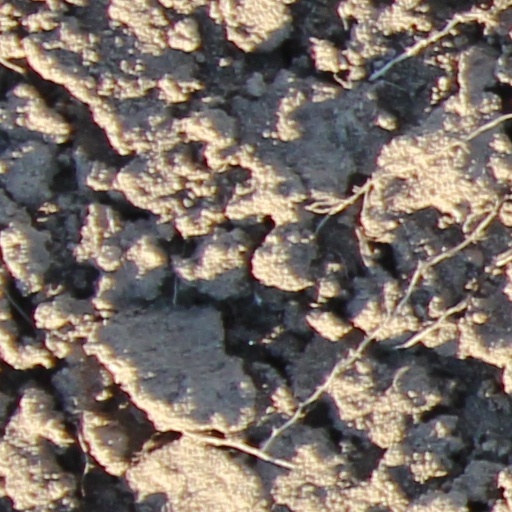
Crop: wheat